Francesco Schisano

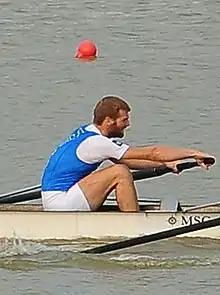

Francesco Schisano (born 3 August 1991) is an Italian lightweight rower. He won a gold medal at the 2013 World Rowing Championships in Chungju with the lightweight men's eight.